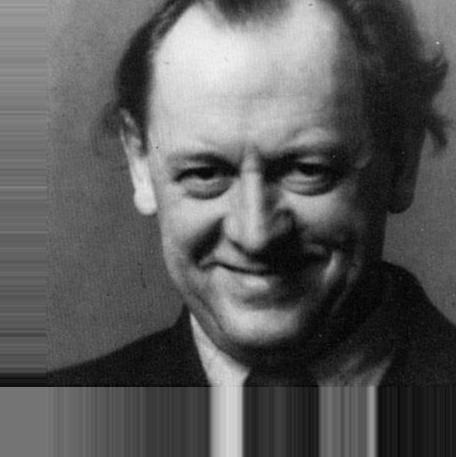
Age: 56